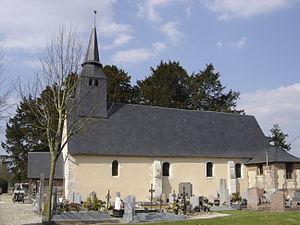
Église Notre-Dame à La Haye-de-Routot - Eure - France (les ifs millénaires en arrière-plan).
La Haye-de-Routot est une commune française située dans le département de l'Eure en région Normandie.